564th Missile Squadron

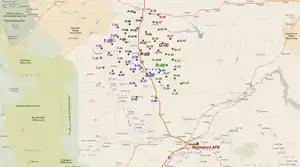
Squadron missile alert and launch facilities

The squadrons Missile Alert Facilities (P-T flights, each controlling 10 missiles) are located as follows: